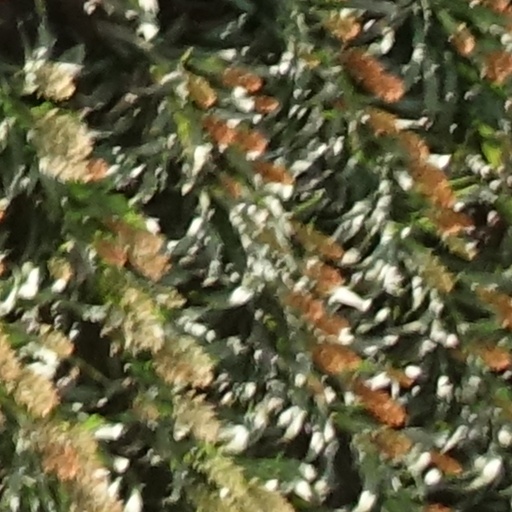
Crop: sorghum